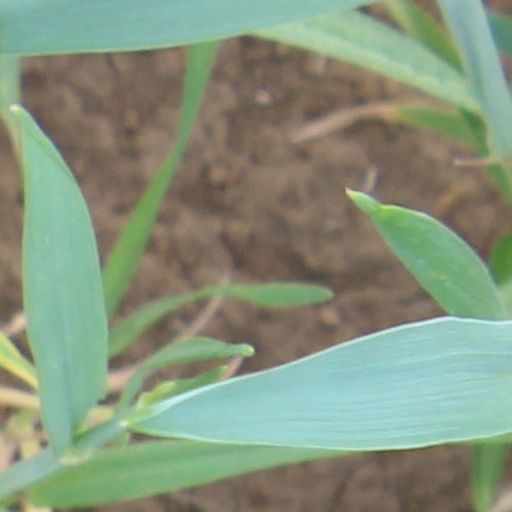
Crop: wheat